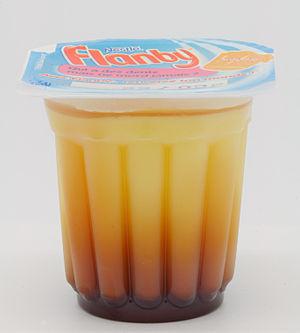
Un pot de Flanby.
Le Flanby est une marque commerciale française de dessert de type flan, composé de lait gélifié au caramel, commercialisée par « Lactalis Nestlé Produits Frais », une coentreprise des groupes agroalimentaires Nestlé et Lactalis, et vendue dans des pots de matières plastiques.